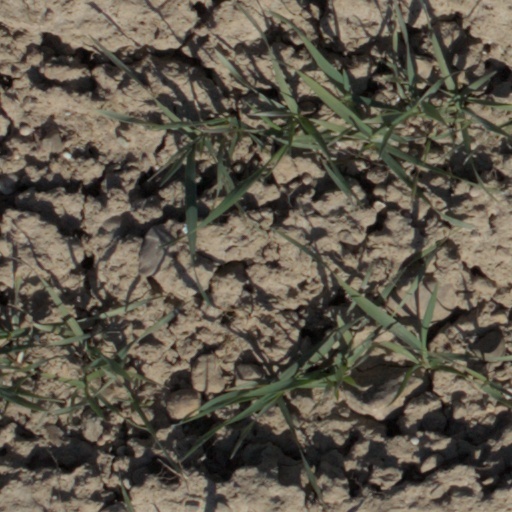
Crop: wheat